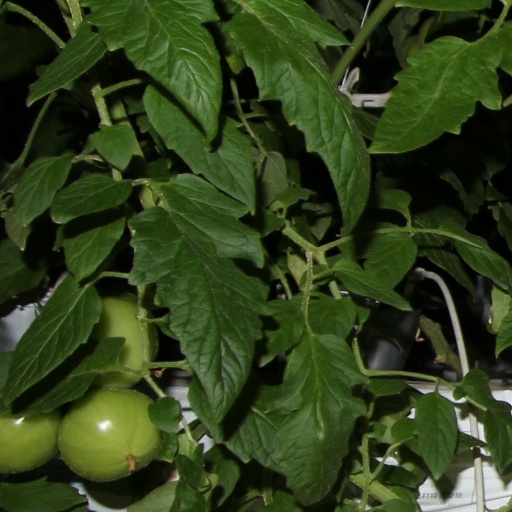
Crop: tomato